List of United States presidential assassination attempts and plots

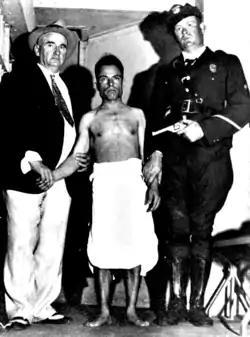
Giuseppe Zangara after his arrest

On March 30, 1981, as Ronald Reagan was returning to his limousine after speaking at the Washington Hilton hotel, John Hinckley Jr. fired six shots from a .22 caliber Röhm RG-14 revolver. Reagan was seriously wounded when one bullet ricocheted off the side of the presidential limousine and hit him in the left underarm, breaking a rib, puncturing a lung, and causing serious internal bleeding. Although "close to death" upon arrival at George Washington University Hospital, Reagan was stabilized in the emergency room, and then underwent emergency exploratory surgery. He was released from the hospital on April 11. Besides Reagan, White House press secretary James Brady, Secret Service agent Tim McCarthy, and police officer Thomas Delahanty were also wounded. All three survived, but Brady suffered brain damage and was permanently disabled; Brady died in 2014 as a result of his injuries.